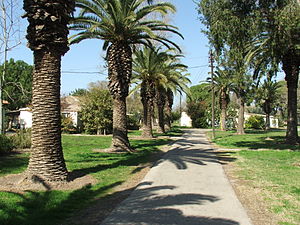
Kibbutz
Kibbutz Kfar Masaryk, beliggende i Norddistriktet.
Kibbutz var et unikt israelsk eksperiment for at bygge geografisk afgrænsede samfund efter kollektivistiske principper. Ved at kombinere socialisme og zionisme blev små selvstyrende enkeltsamfund etableret, baseret på lighed og solidaritet med fælles oprindelse og fælles religiøs tro. Den første kibbutz blev oprettet i 1909 som et landbrugskollektiv. Oprettelsen har ført til store konflikter mellem palæstinenserne og indbyggere i kibbutzerne. I dag er der ca. 250 kibbutzer.